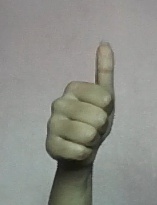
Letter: aleff